Estadio El Teniente

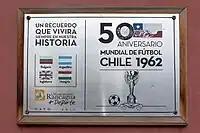
Commemorative plaque at the outside of the stadium.

Inside the stadium, in each area of the stands there are places to name each of the sub-stands that are there depending on their location, having a relationship with places in Chile located in the direction that they point or with copper mining facilities belonging to Codelco.